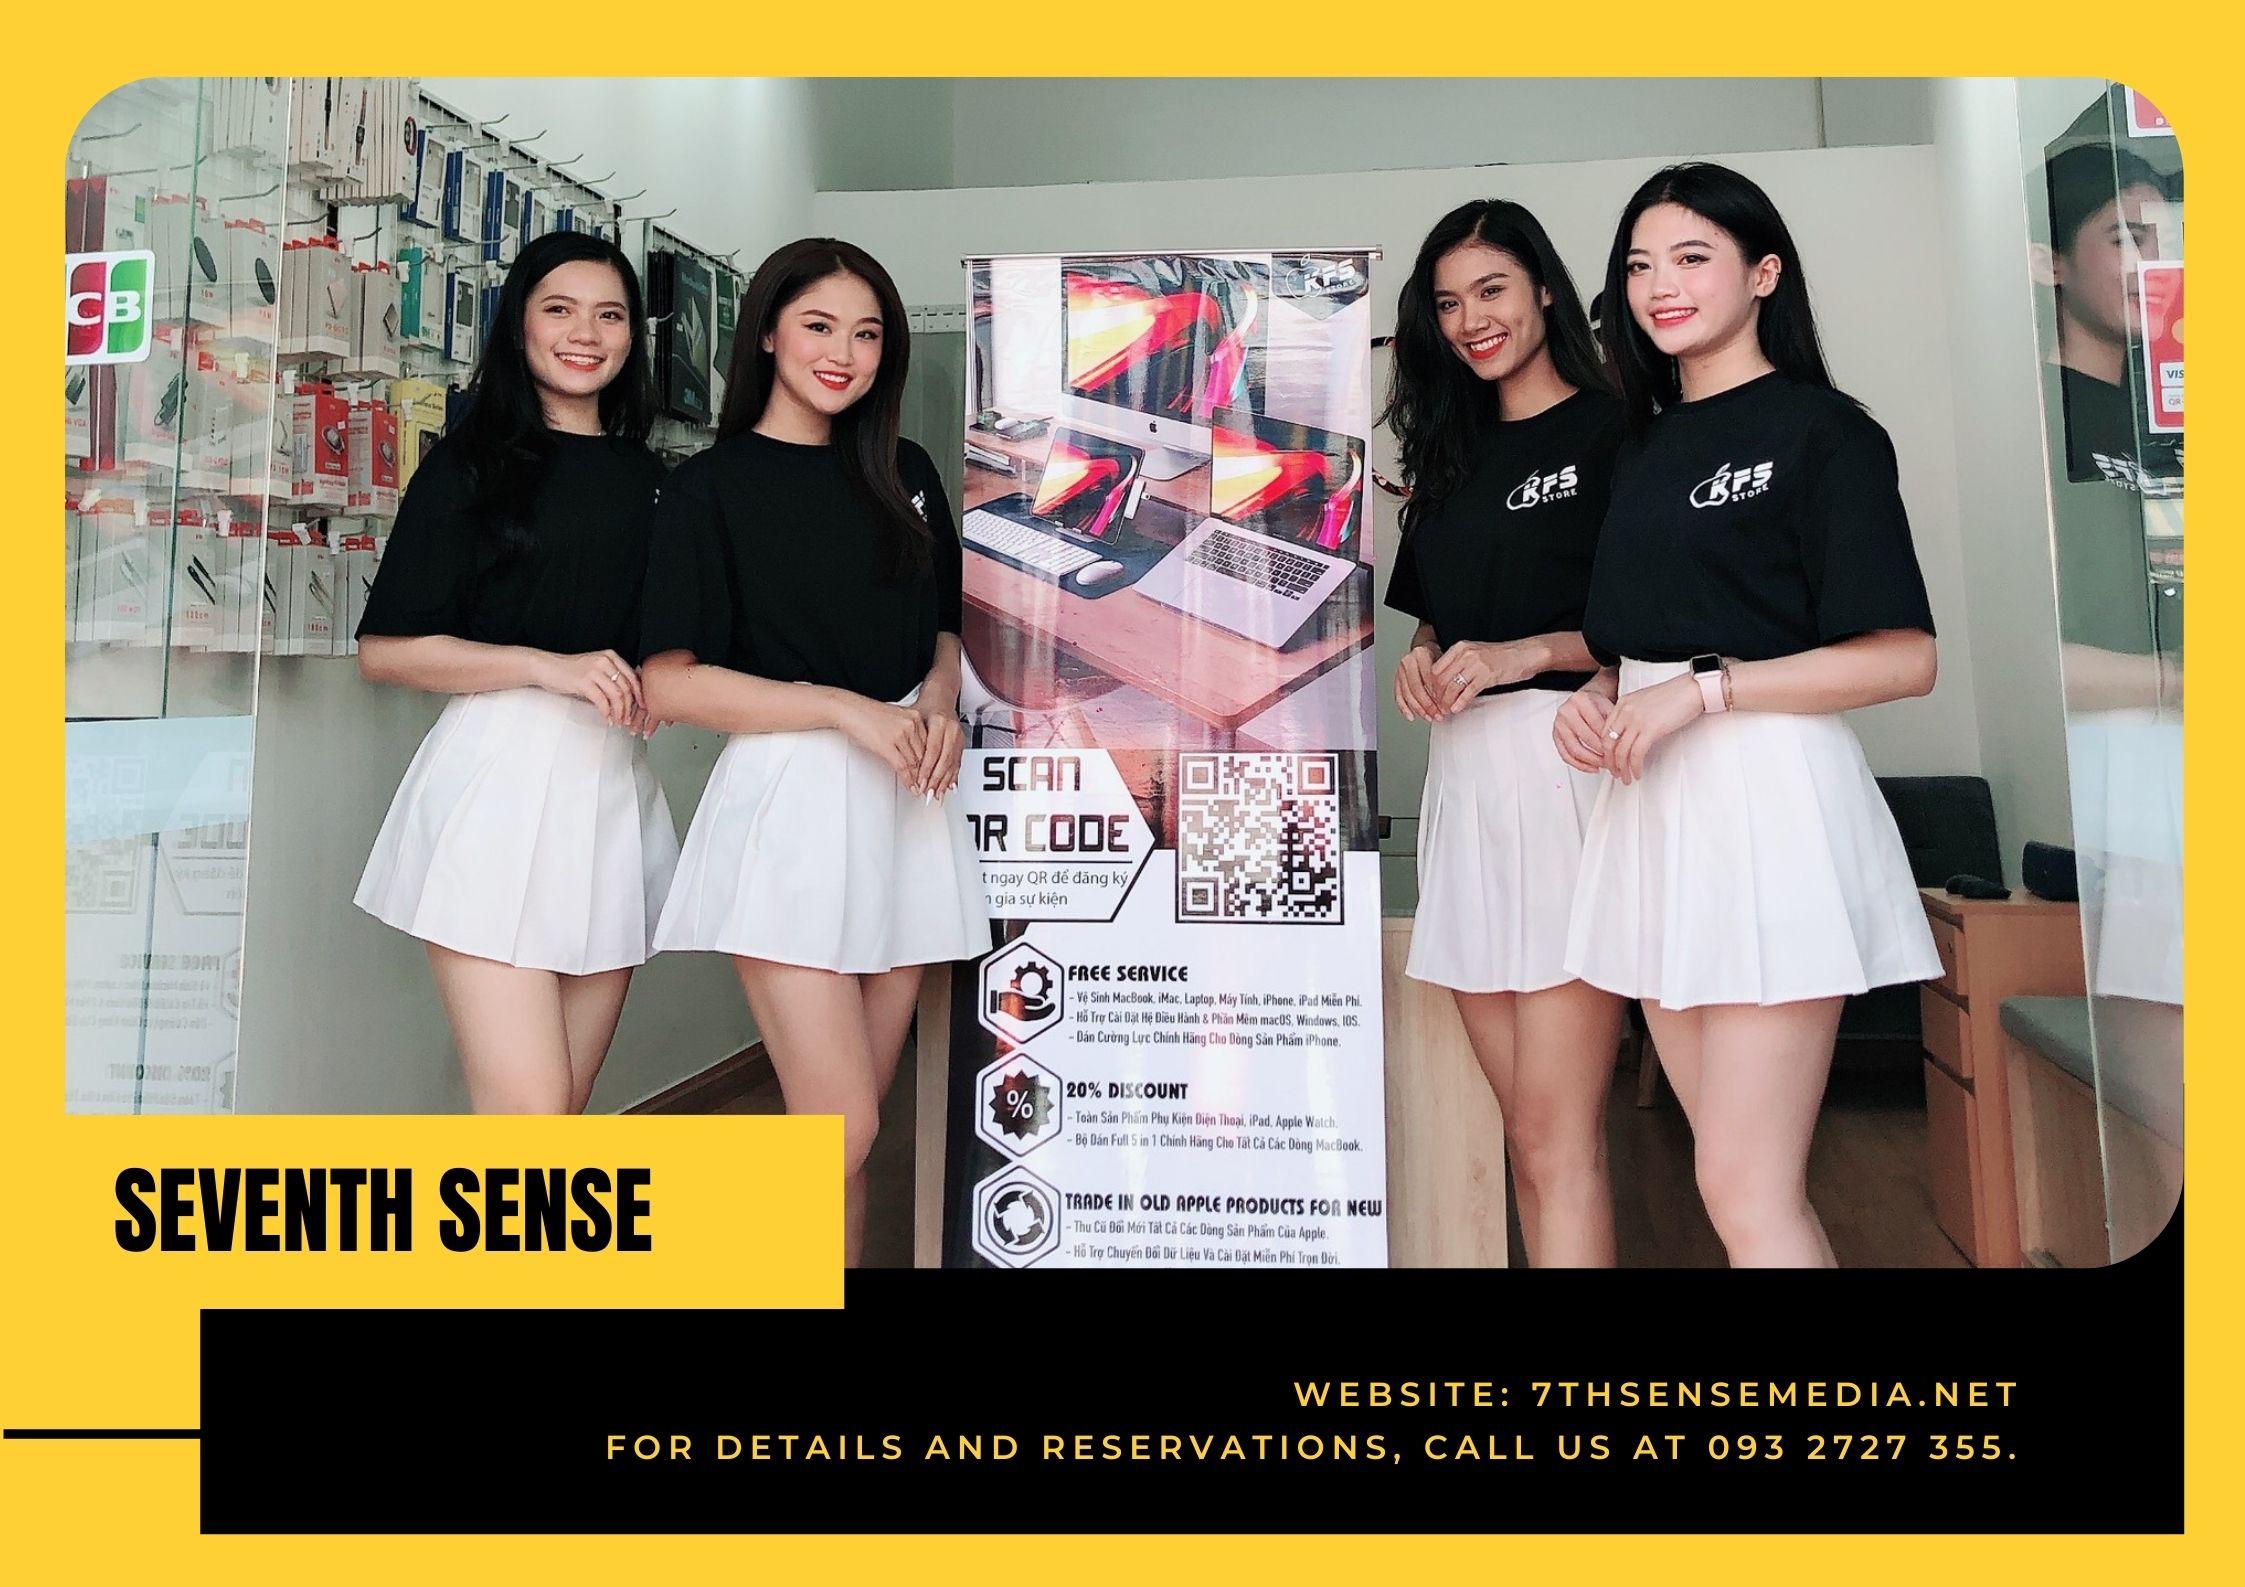
bốn cô gái đang đứng ở hai bên một tấm áp phích